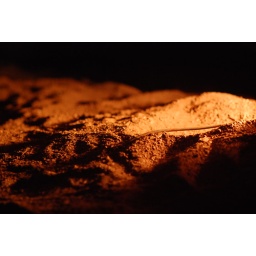
Unearthly ground at The Lost Sea, an underground lake in Sweetwater, TN.Photo by Jenavieve Varga.